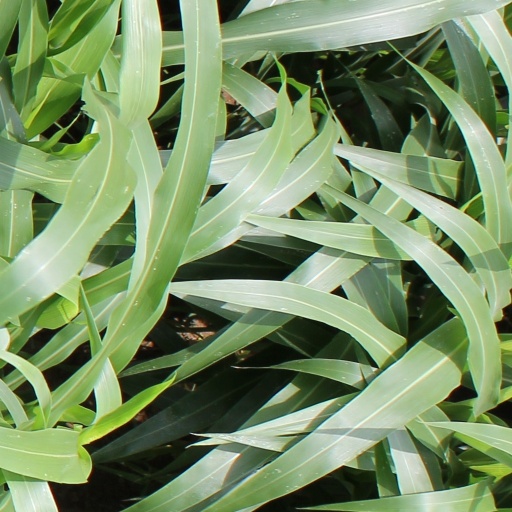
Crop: sorghum